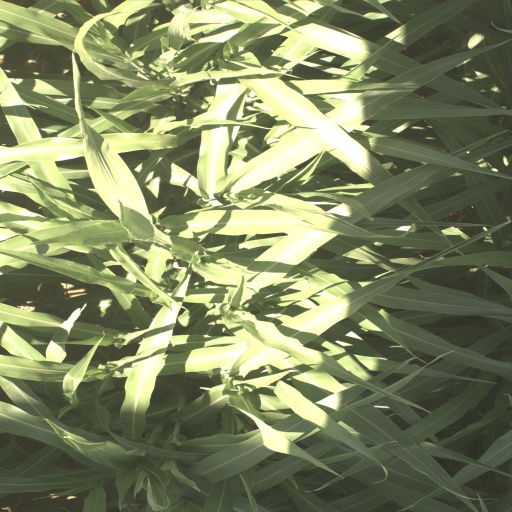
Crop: sorghum